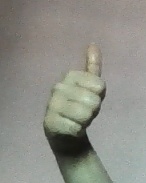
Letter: aleff